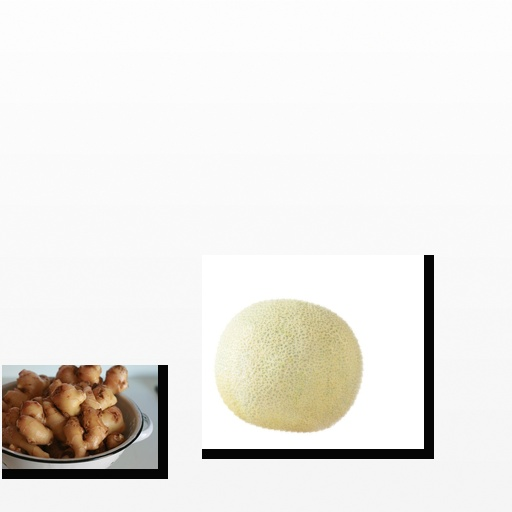
Food items: ginger, cantaloupe